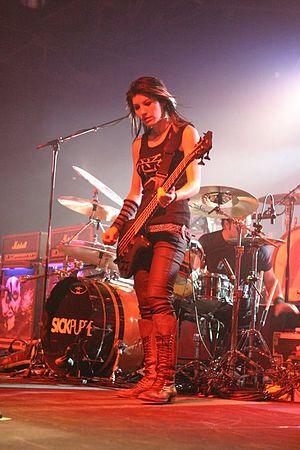
Sick Puppies est un groupe de hard rock australien, originaire de Sydney, dans la Nouvelle-Galles du Sud. Il est formé par le chanteur/guitariste Shimon Moore et la bassiste Emma Anzai dans la salle de musique du lycée Mosman en 1997. Le groupe est désormais installé à Los Angeles, aux États-Unis.